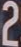
Number: 2